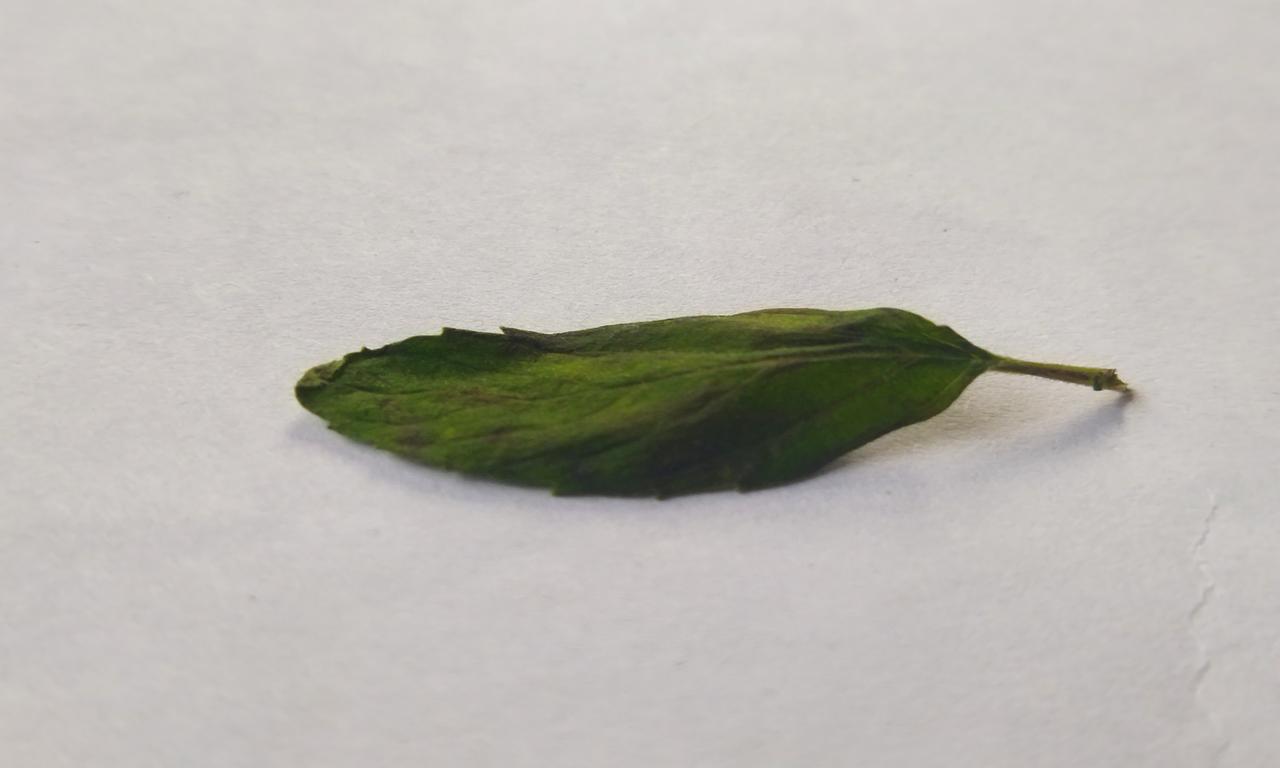
Label: Spoiled